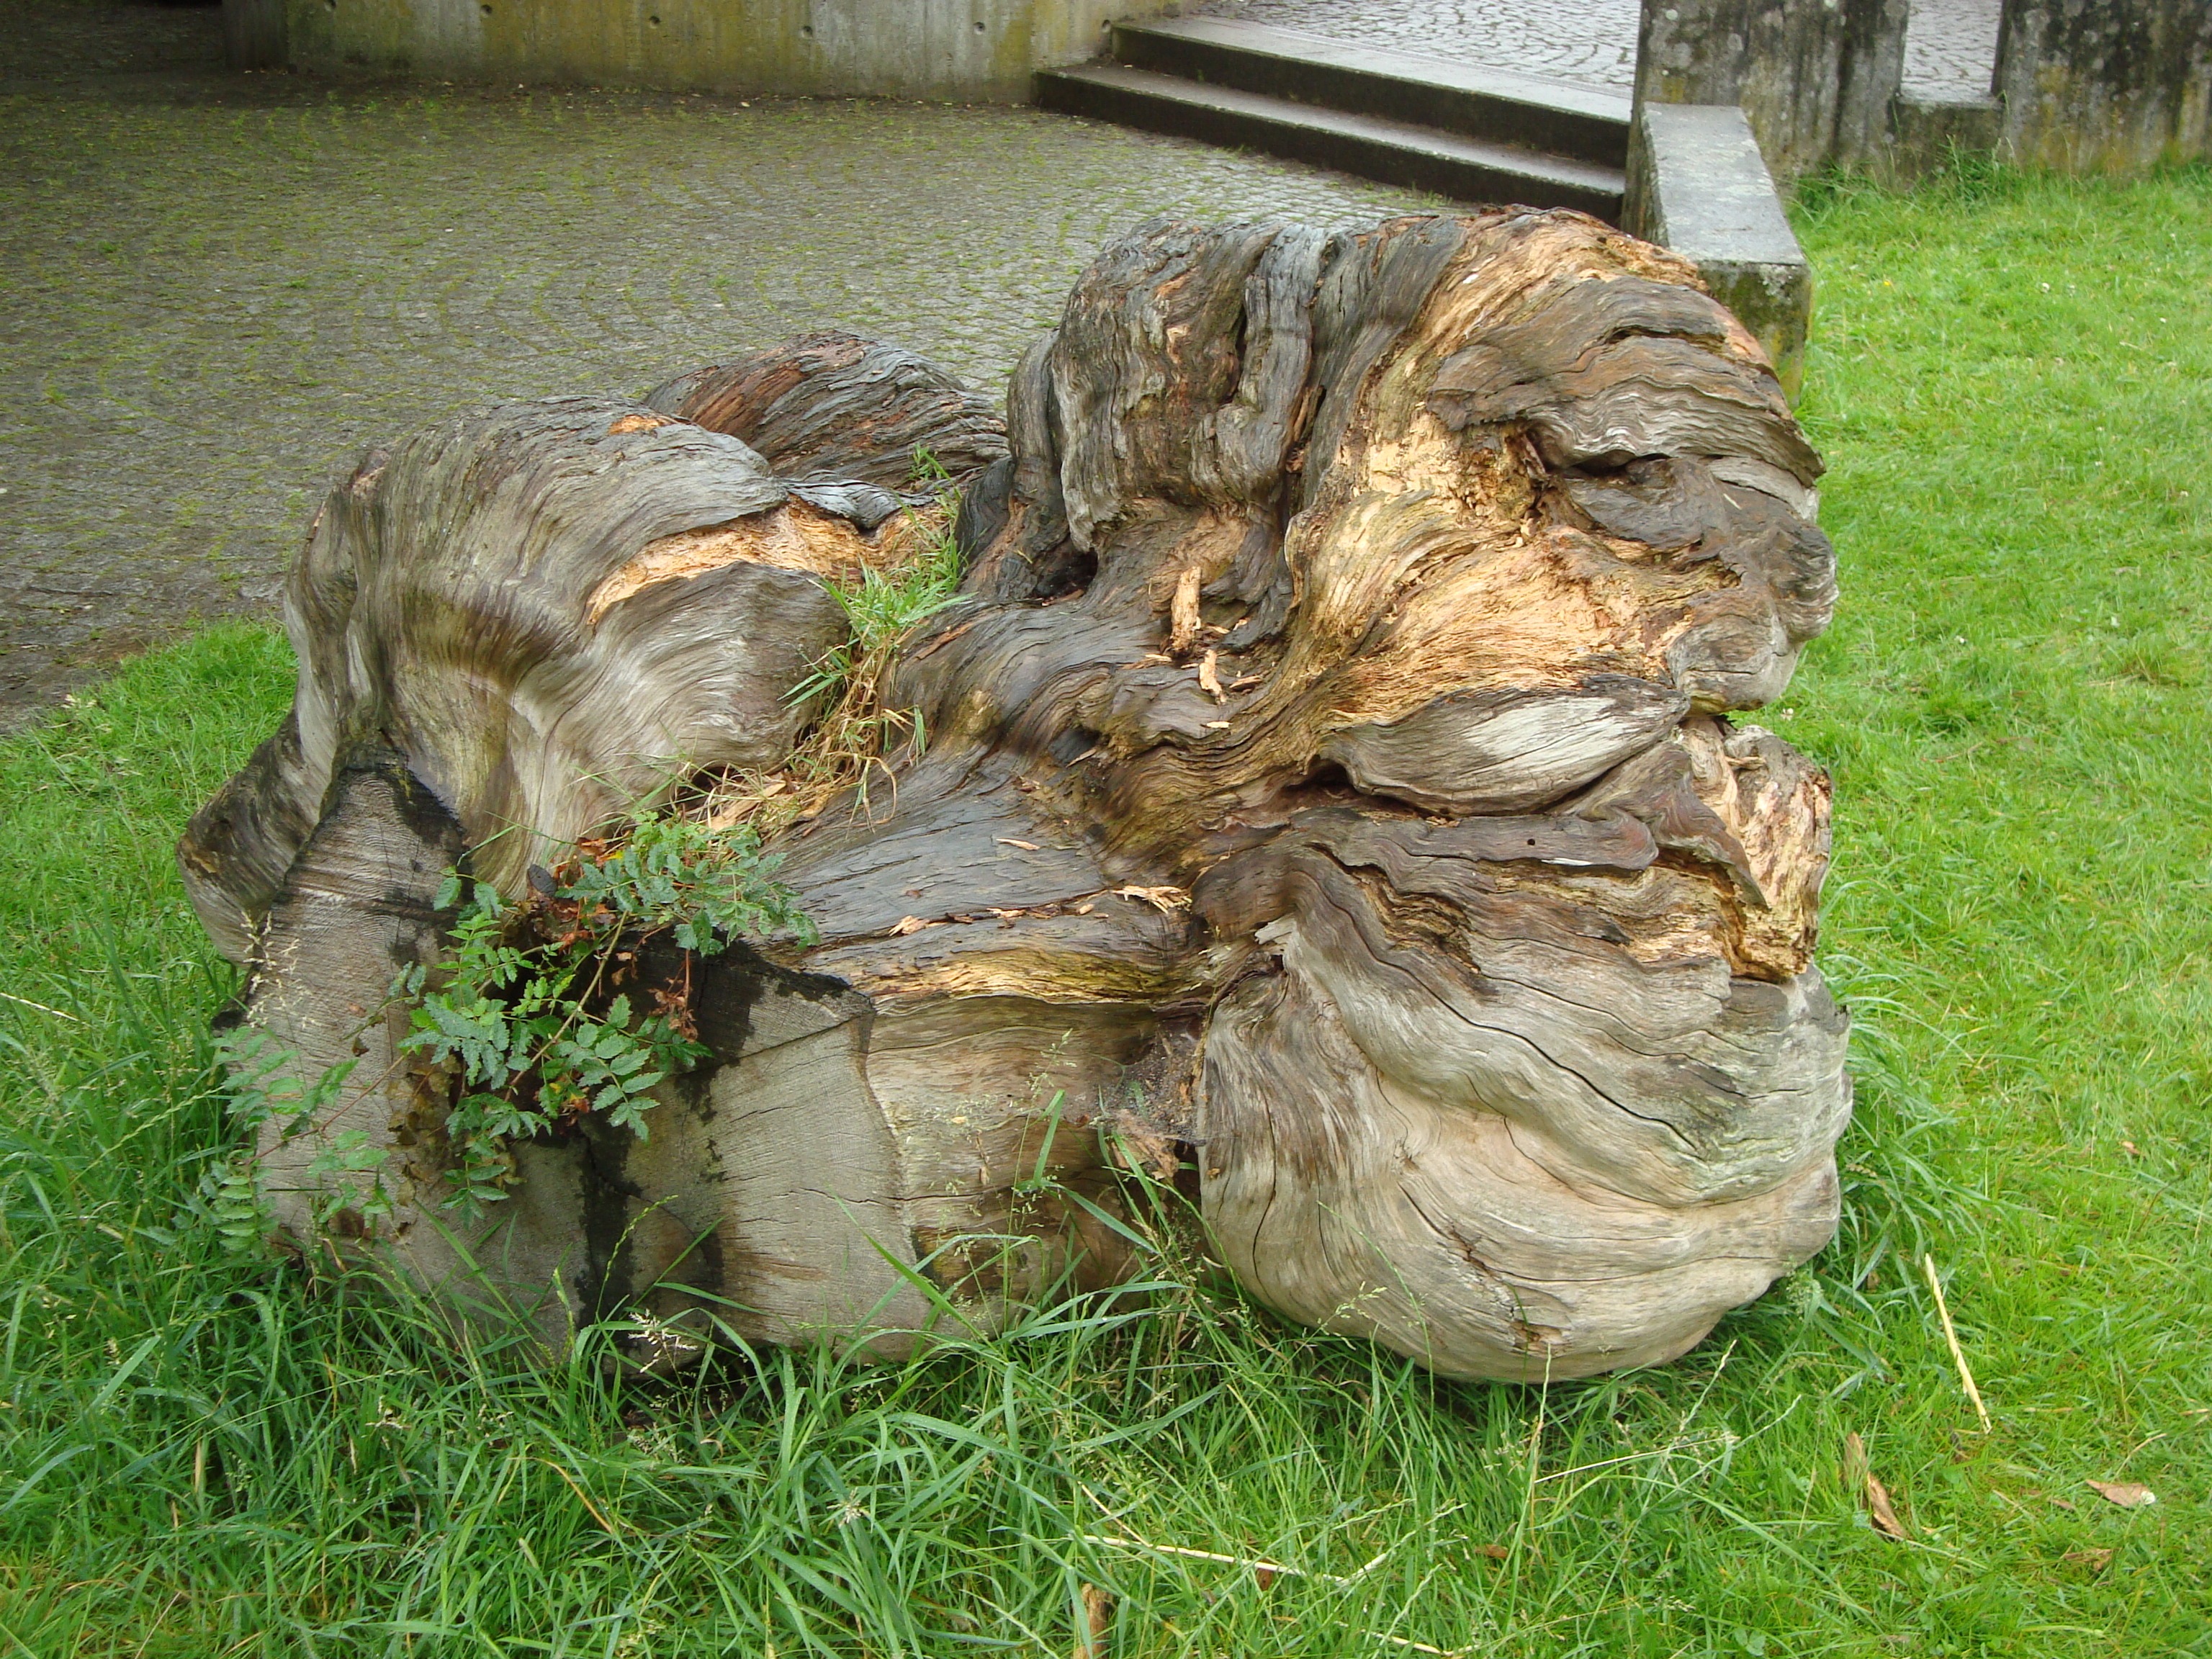
nature, grass, wood, statue, green, root, sculpture, art, chainsaw carving